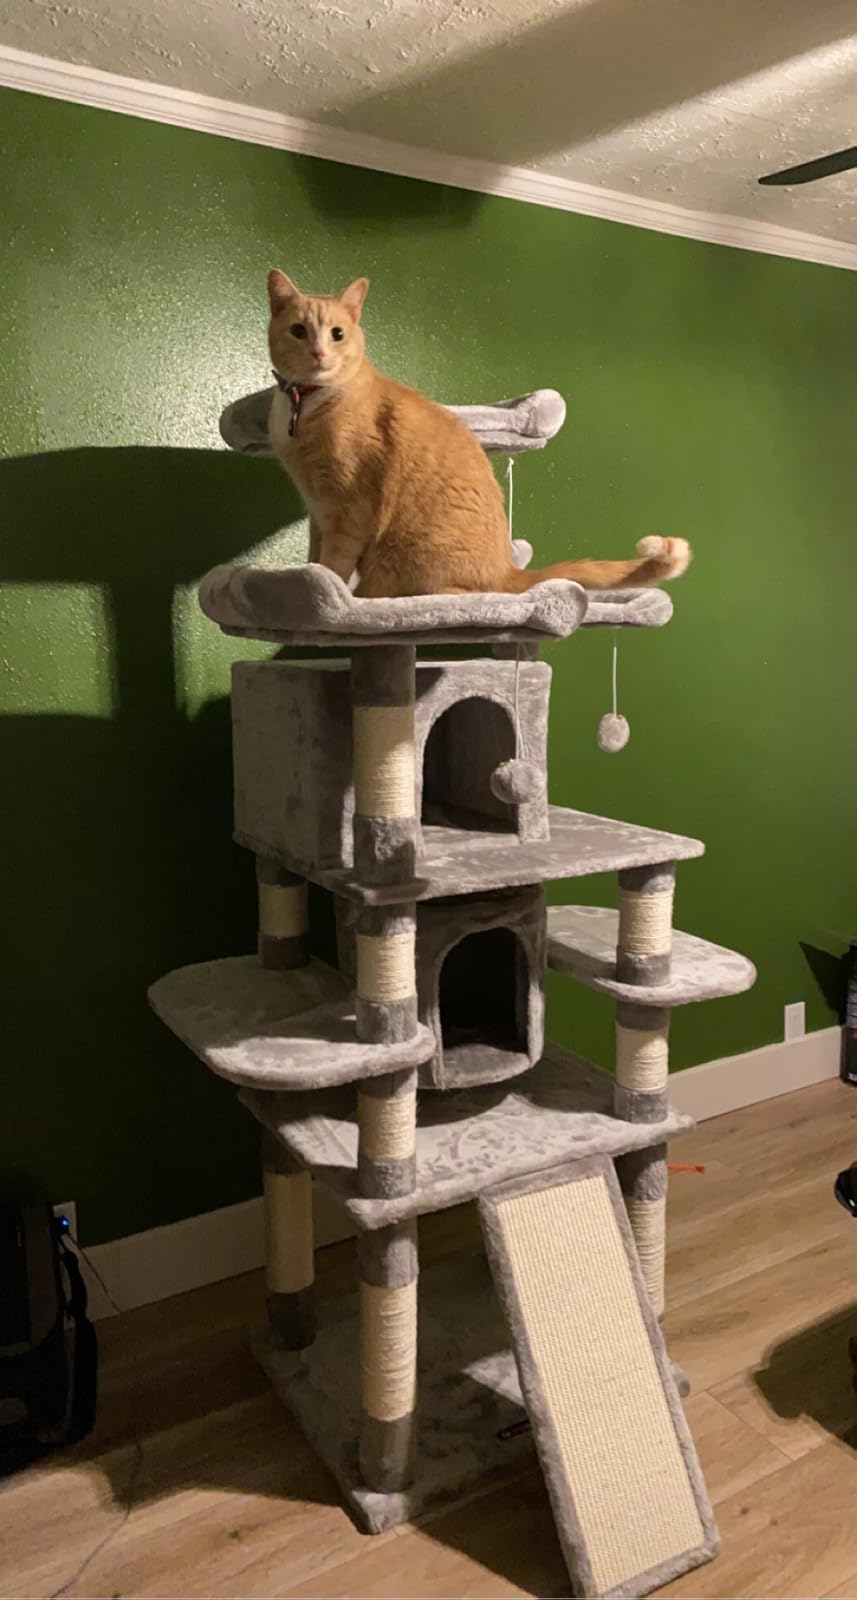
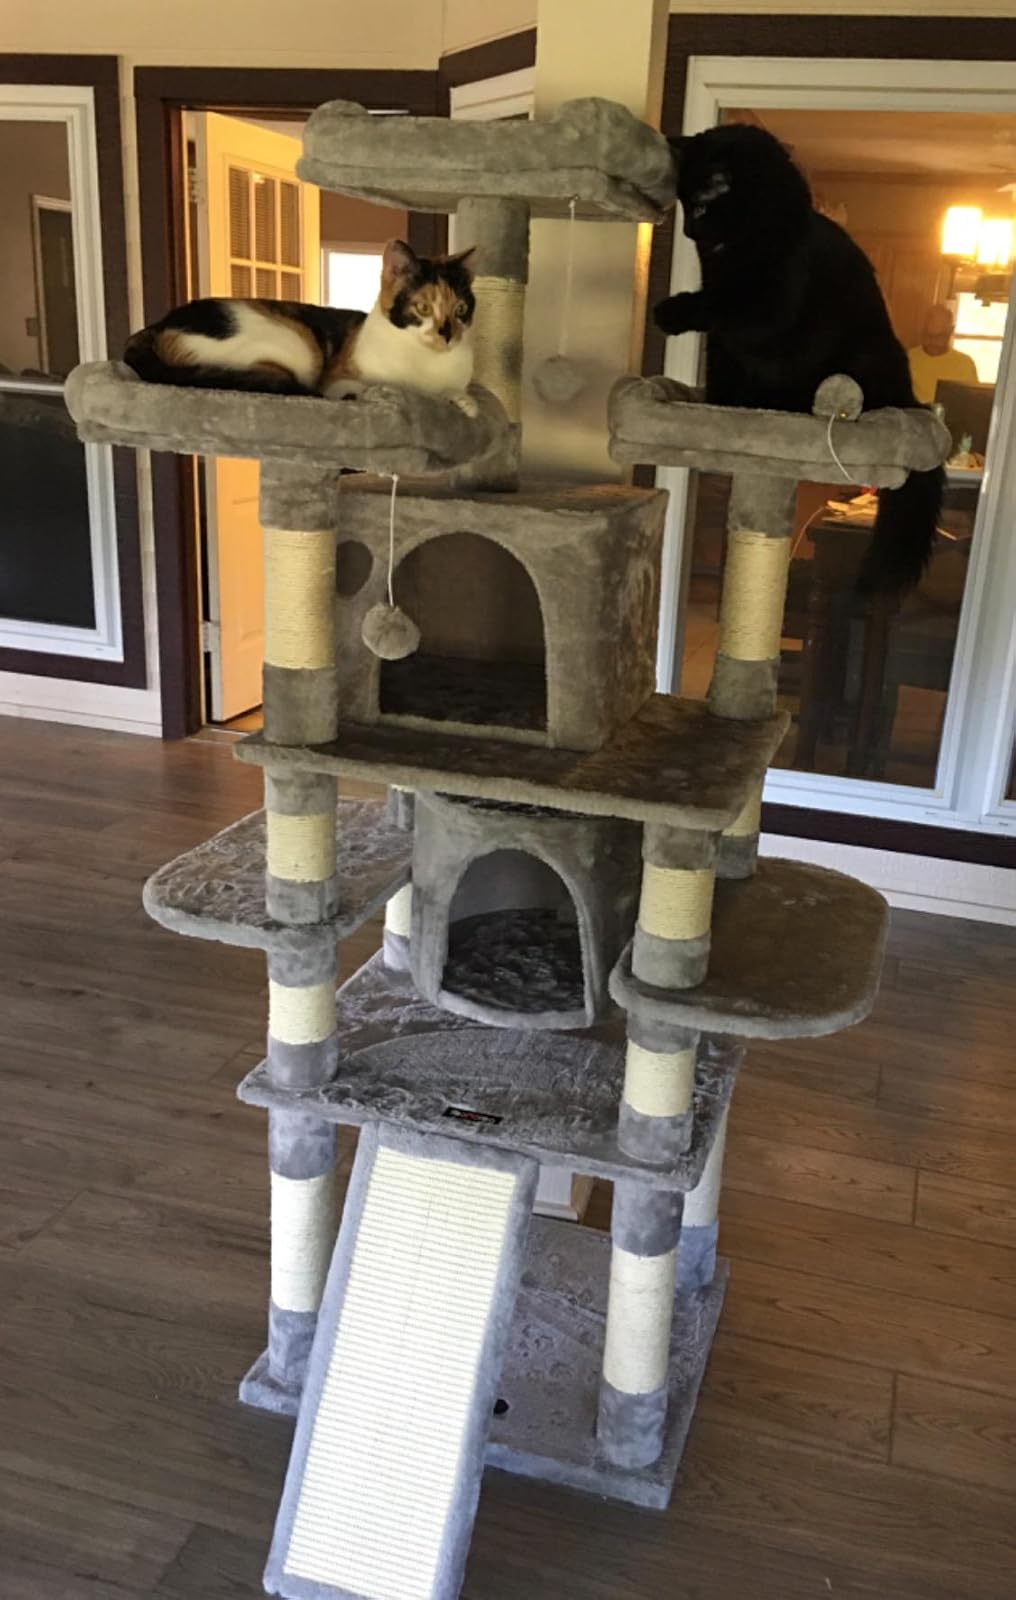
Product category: items_cat tree
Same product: yes